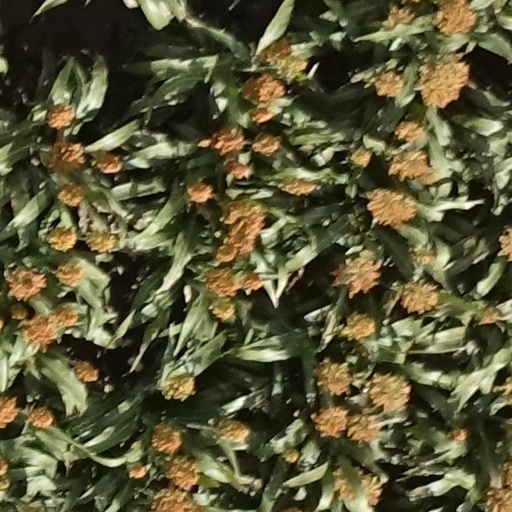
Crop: sorghum